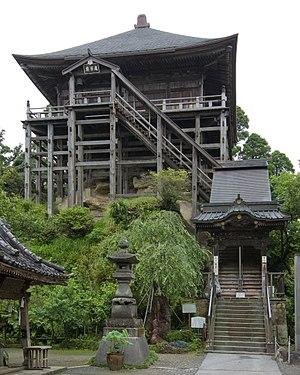
Le Bandō Sanjūsankasho désigne une succession des trente-trois temples bouddhistes dans l'est du Japon dédiés à la déesse Kannon. Bandō est l'ancien nom de ce qui est à présent la région de Kantō, nom utilisé en la circonstance parce que les temples sont tous situés dans les préfectures de Kanagawa, Saitama, Tokyo, Gunma, Ibaraki, Tochigi et Chiba. Comme c'est le cas avec tous ces circuits, chaque site a un rang et les pèlerins croient que la visite de tous les temples dans un ordre déterminé est un acte de grand mérite religieux.
Chōnan est un bourg du district de Chōsei, dans la préfecture de Chiba au Japon.
Le Kasamori-ji est un temple bouddhiste situé dans la ville de Chōnan, préfecture de Chiba au Japon. Le temple est également appelé Kasamori-dera par l'emploi d'une prononciation alternative du sinogramme pour temple. Le Kasamori-ji est le 31ᵉ temple du Bandō Sanjūsankasho, circuit de 33 temples bouddhistes à l'est du Japon consacrés à la déesse Kannon. La Kannon aux onze visages du Kasamori-ji n'est montrée au public que pendant les années de la vache et du cheval dans le cycle de 12 ans du zodiaque chinois.